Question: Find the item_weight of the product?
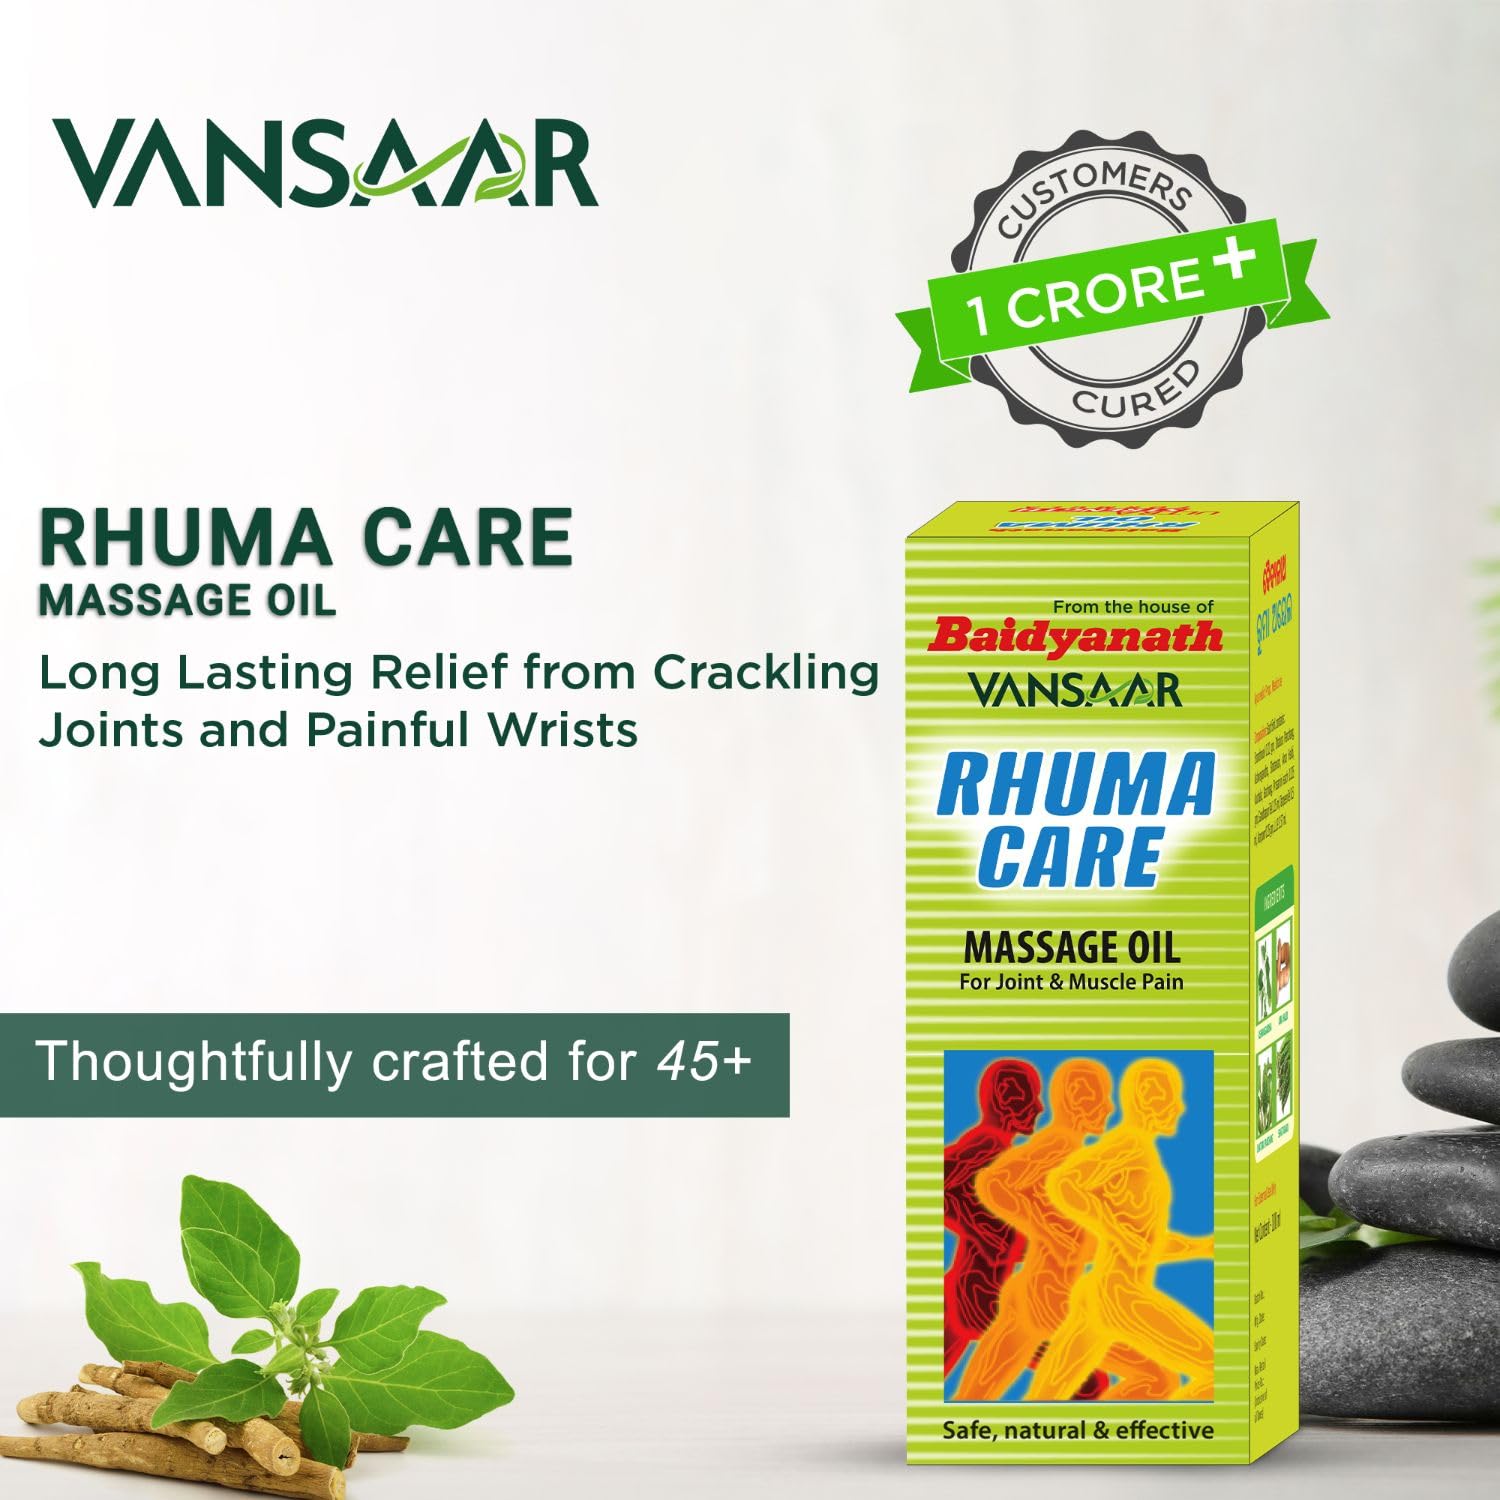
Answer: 2609.0 gram